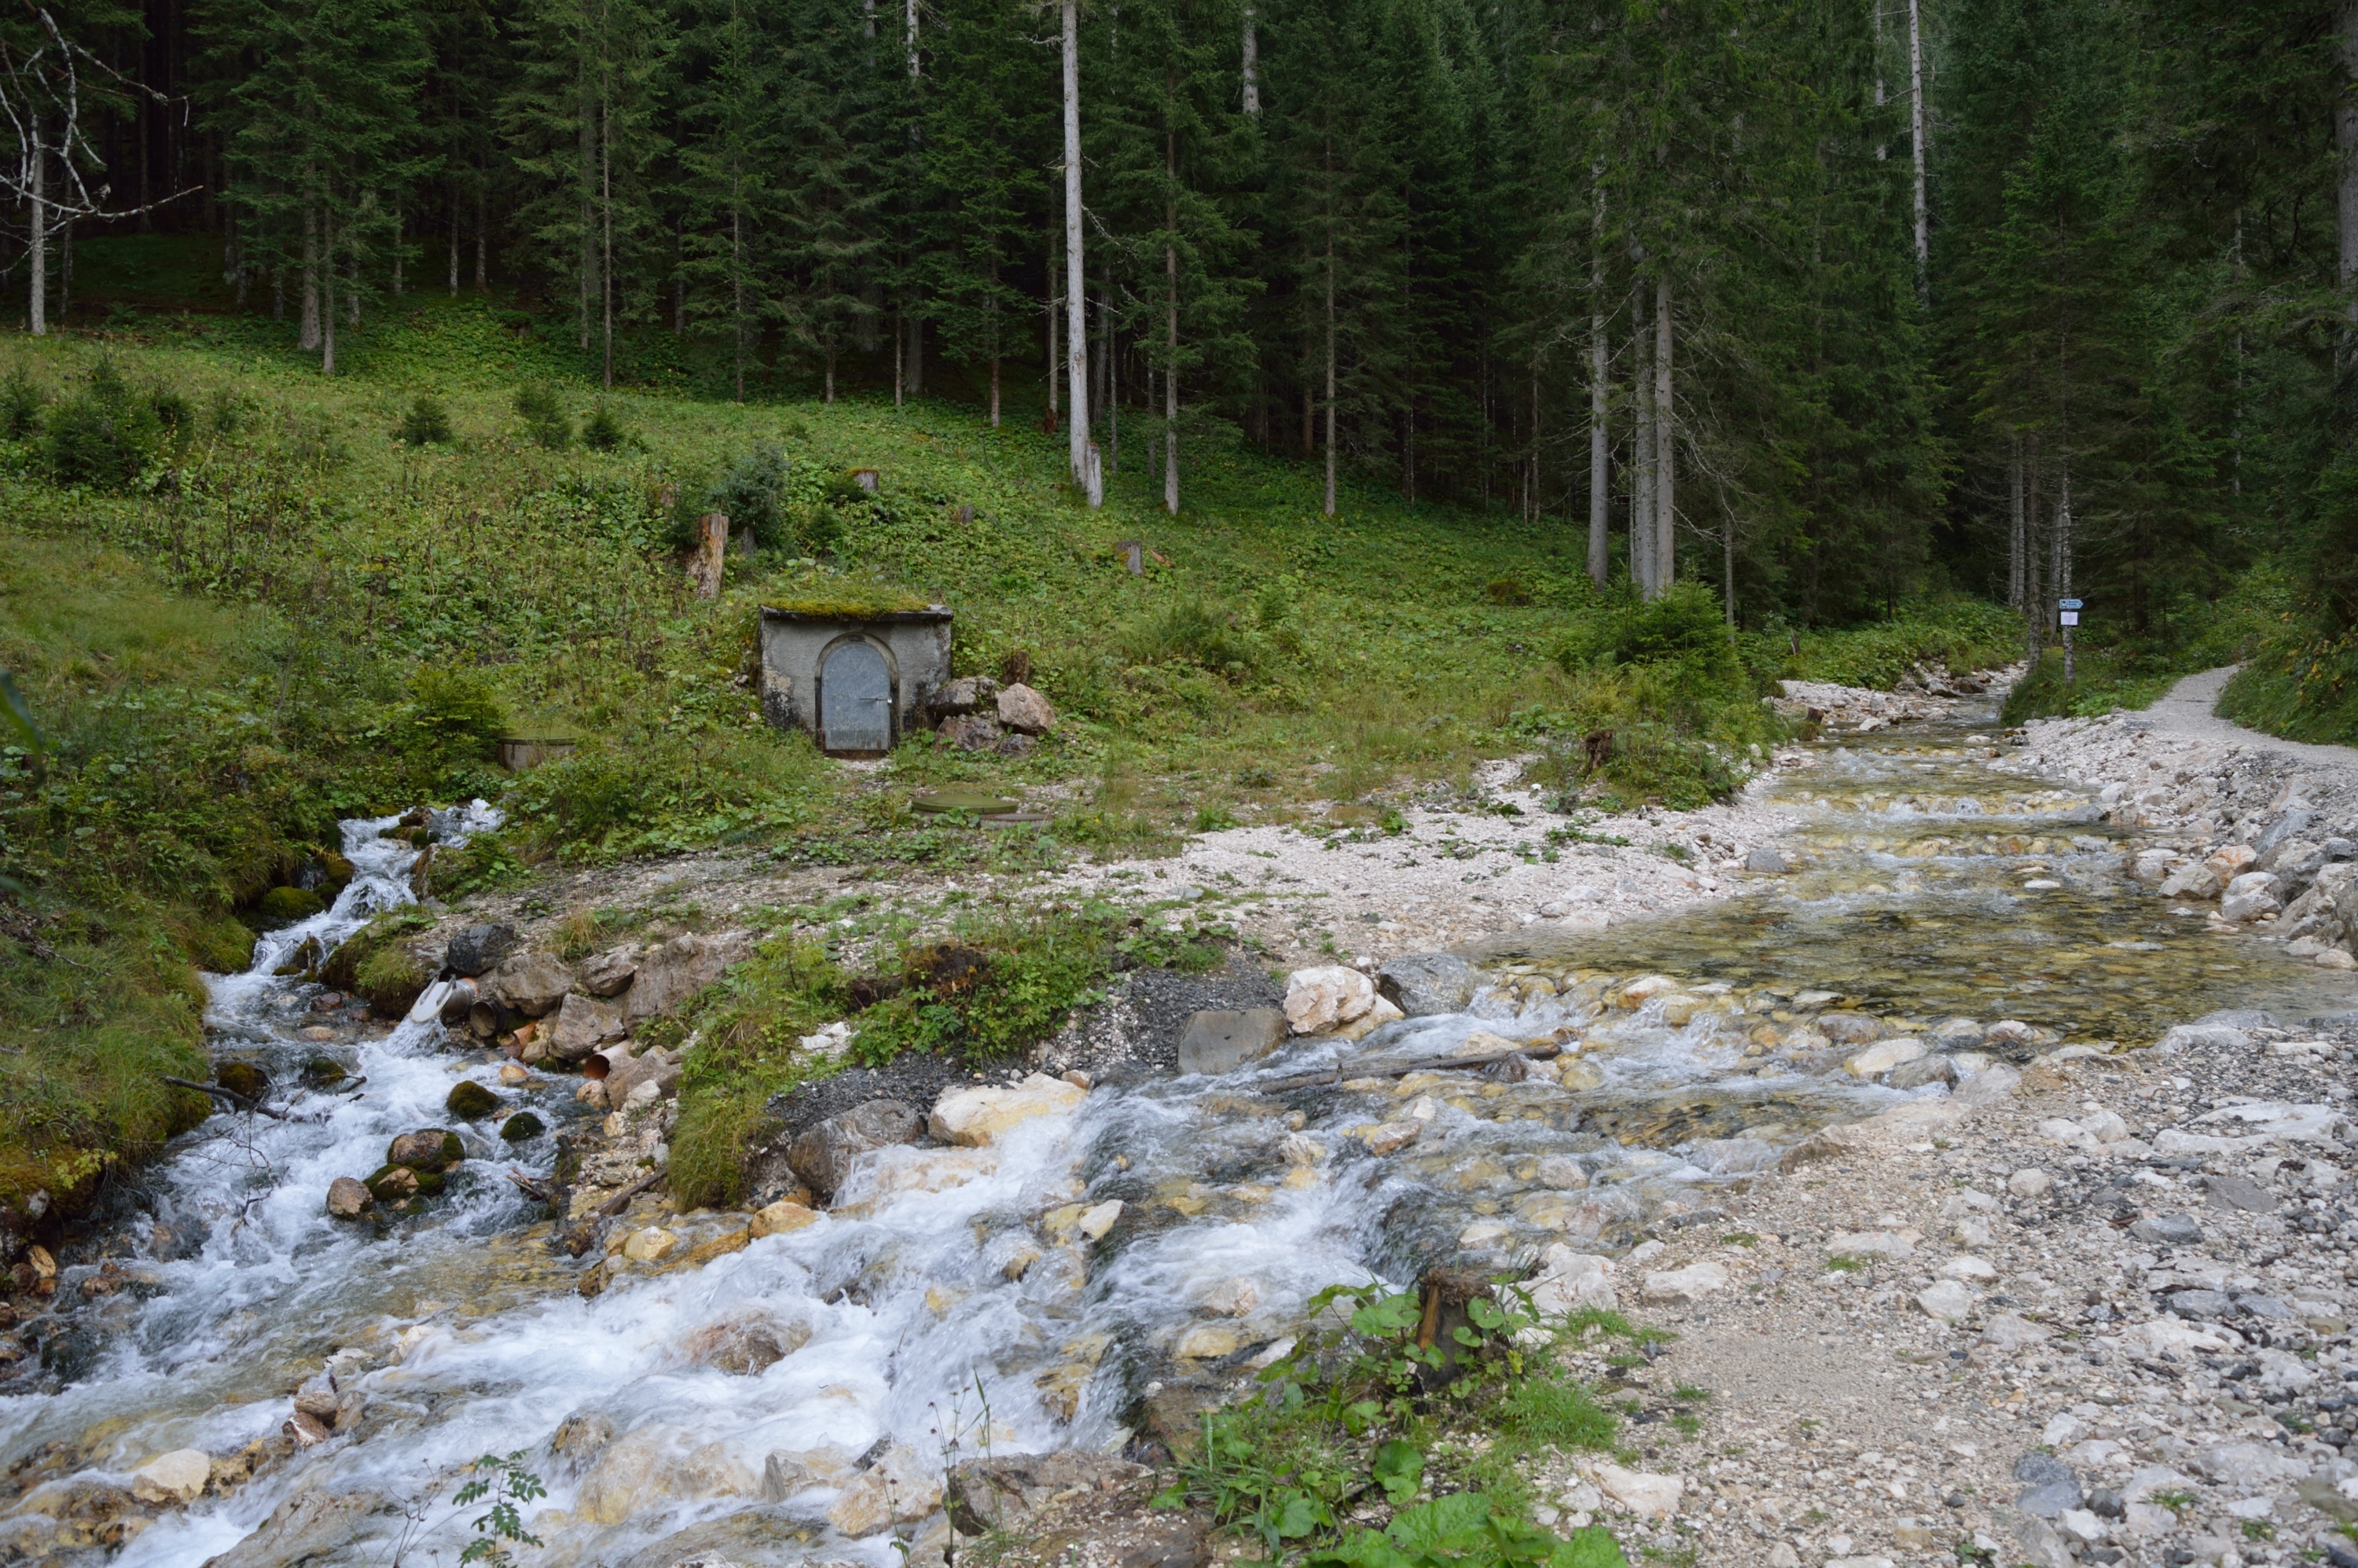
water, nature, forest, creek, wilderness, trail, river, valley, stream, green, rapid, ridge, trees, ravine, woodland, ecosystem, watercourse, supply, water stream, geological phenomenon